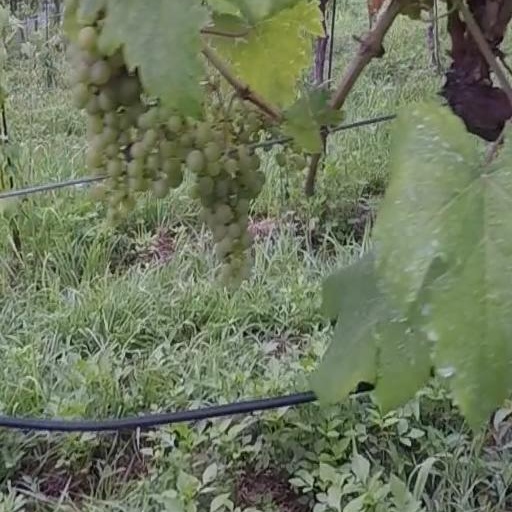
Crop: grape